Sophie Cruvelli

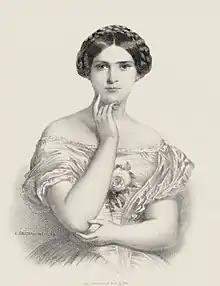
Soprano Sophie Cruvelli, 1852

Sophie Crüwell was the daughter of a Protestant Bielefeld family of comfortable means. She showed an early disposition towards music, and she and her sister Marie (later a mezzo-soprano) and her brother (later a baritone) were encouraged and assisted to training by the family. Sophie and Marie commenced their vocal studies with Louis Spohr in Kassel.